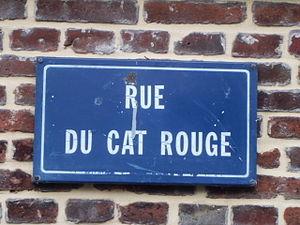
Carouge
Les toponymes dénaturés sont des toponymes qui ont été modifiés, altérés, à cause de réinterprétations fautives : attraction paronymique, mauvaise transcription, métraduction, etc.